Die Kraniche des Ibykus

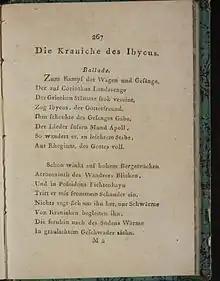
Die Kraniche des Ibycus

Die Kraniche des Ibycus is a ballad by Friedrich Schiller, written in 1797, the year of his friendly ballad competition with Goethe. It is set in the 6th century BC and based on the murder of Ibycus.